Julius Carl Raschdorff

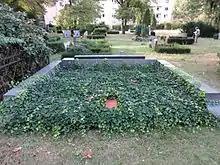
Grave site

Born in Pleß, after his Abitur in 1842 in Gliwice, Raschdorff studied at the Berlin Bauakademie from 1845 to 1853. From his appointment as 2nd city architect on 1 November 1854, he worked in Cologne until 1878. There, he had a considerable influence on the and renovated among others the (1854–1859) and the town hall. From 1864, he was 1st city architect, but left office in 1872 to settle as a private architect. In 1856, Raschdorff gave a lecture on new building techniques at the Paris World Exhibition. Between 1876 and 1880, the in Düsseldorf, which housed the Prussian and later the Landtag of North Rhine-Westphalia, was built according to his plans. Raschdorff became professor of architecture at Technische Hochschule Berlin in 1878. In 1914, he became emeritus. Raschdorff designed over 220 buildings in Germany and neighbouring countries, of which about 100 were executed in 40 different locations. A bronze portrait of Raschdorff was created by Adolf Brütt in 1895 for the Berlin Cathedral, in which Brütt was just as involved as in the (1888/1890) for Potsdam. In 1896, he received a large gold medal at the Große Berliner Kunstausstellung.